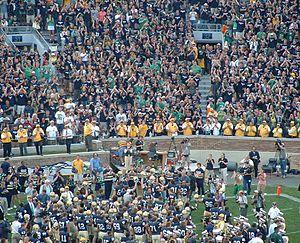
Les joeuurs de football américain de Notre Dame rendant les honneurs aux étudiants de leur université en fin de match
L'équipe de football américain du Fighting Irish de Notre Dame représente l'Université Notre-Dame-du-Lac située à Notre Dame dans l'Indiana. Brian Kelly en est l'entraîneur actuel.